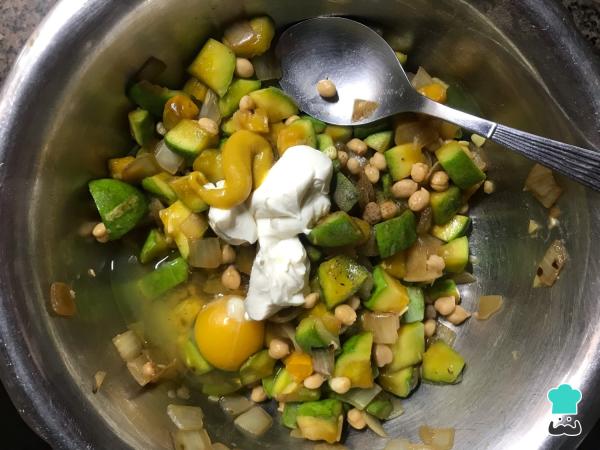
Una vez que esté fría, agrega el huevo, los condimentos al gusto y el queso untable (queso crema tipo Philadelphia). Integra todos los ingredientes.Si te apetece preparar una tarta de zapallitos y choclo cremoso 100 % casera, no te pierdas nuestra Receta de queso crema casero.